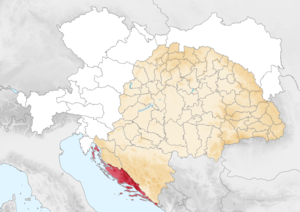
Carte de la Dalmatie dans l'empire d'Autriche (1914)
Les royaumes et pays représentés au Conseil d'Empire, ou au Reichsrat était, de 1867 à 1918, la désignation officielle de l'ensemble formé par les territoires au nord et à l'ouest de la monarchie austro-hongroise. Il comprenait ces terres de l'ancien empire d'Autriche ayant fait partie de la Confédération germanique, c'est-à-dire les territoires héréditaires des Habsbourg et les pays de la couronne de Bohême, ainsi que le royaume de Galicie et de Lodomérie, la Bucovine et le royaume de Dalmatie. Le nom courant, aussi parmi les juristes et les fonctionnaires, était Cisleithanie, contrairement à la Transleithanie, la partie hongroise.